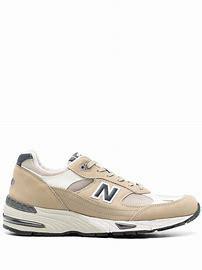
Brand: New
Model: Balance New Balance 991 Made In England Marathon